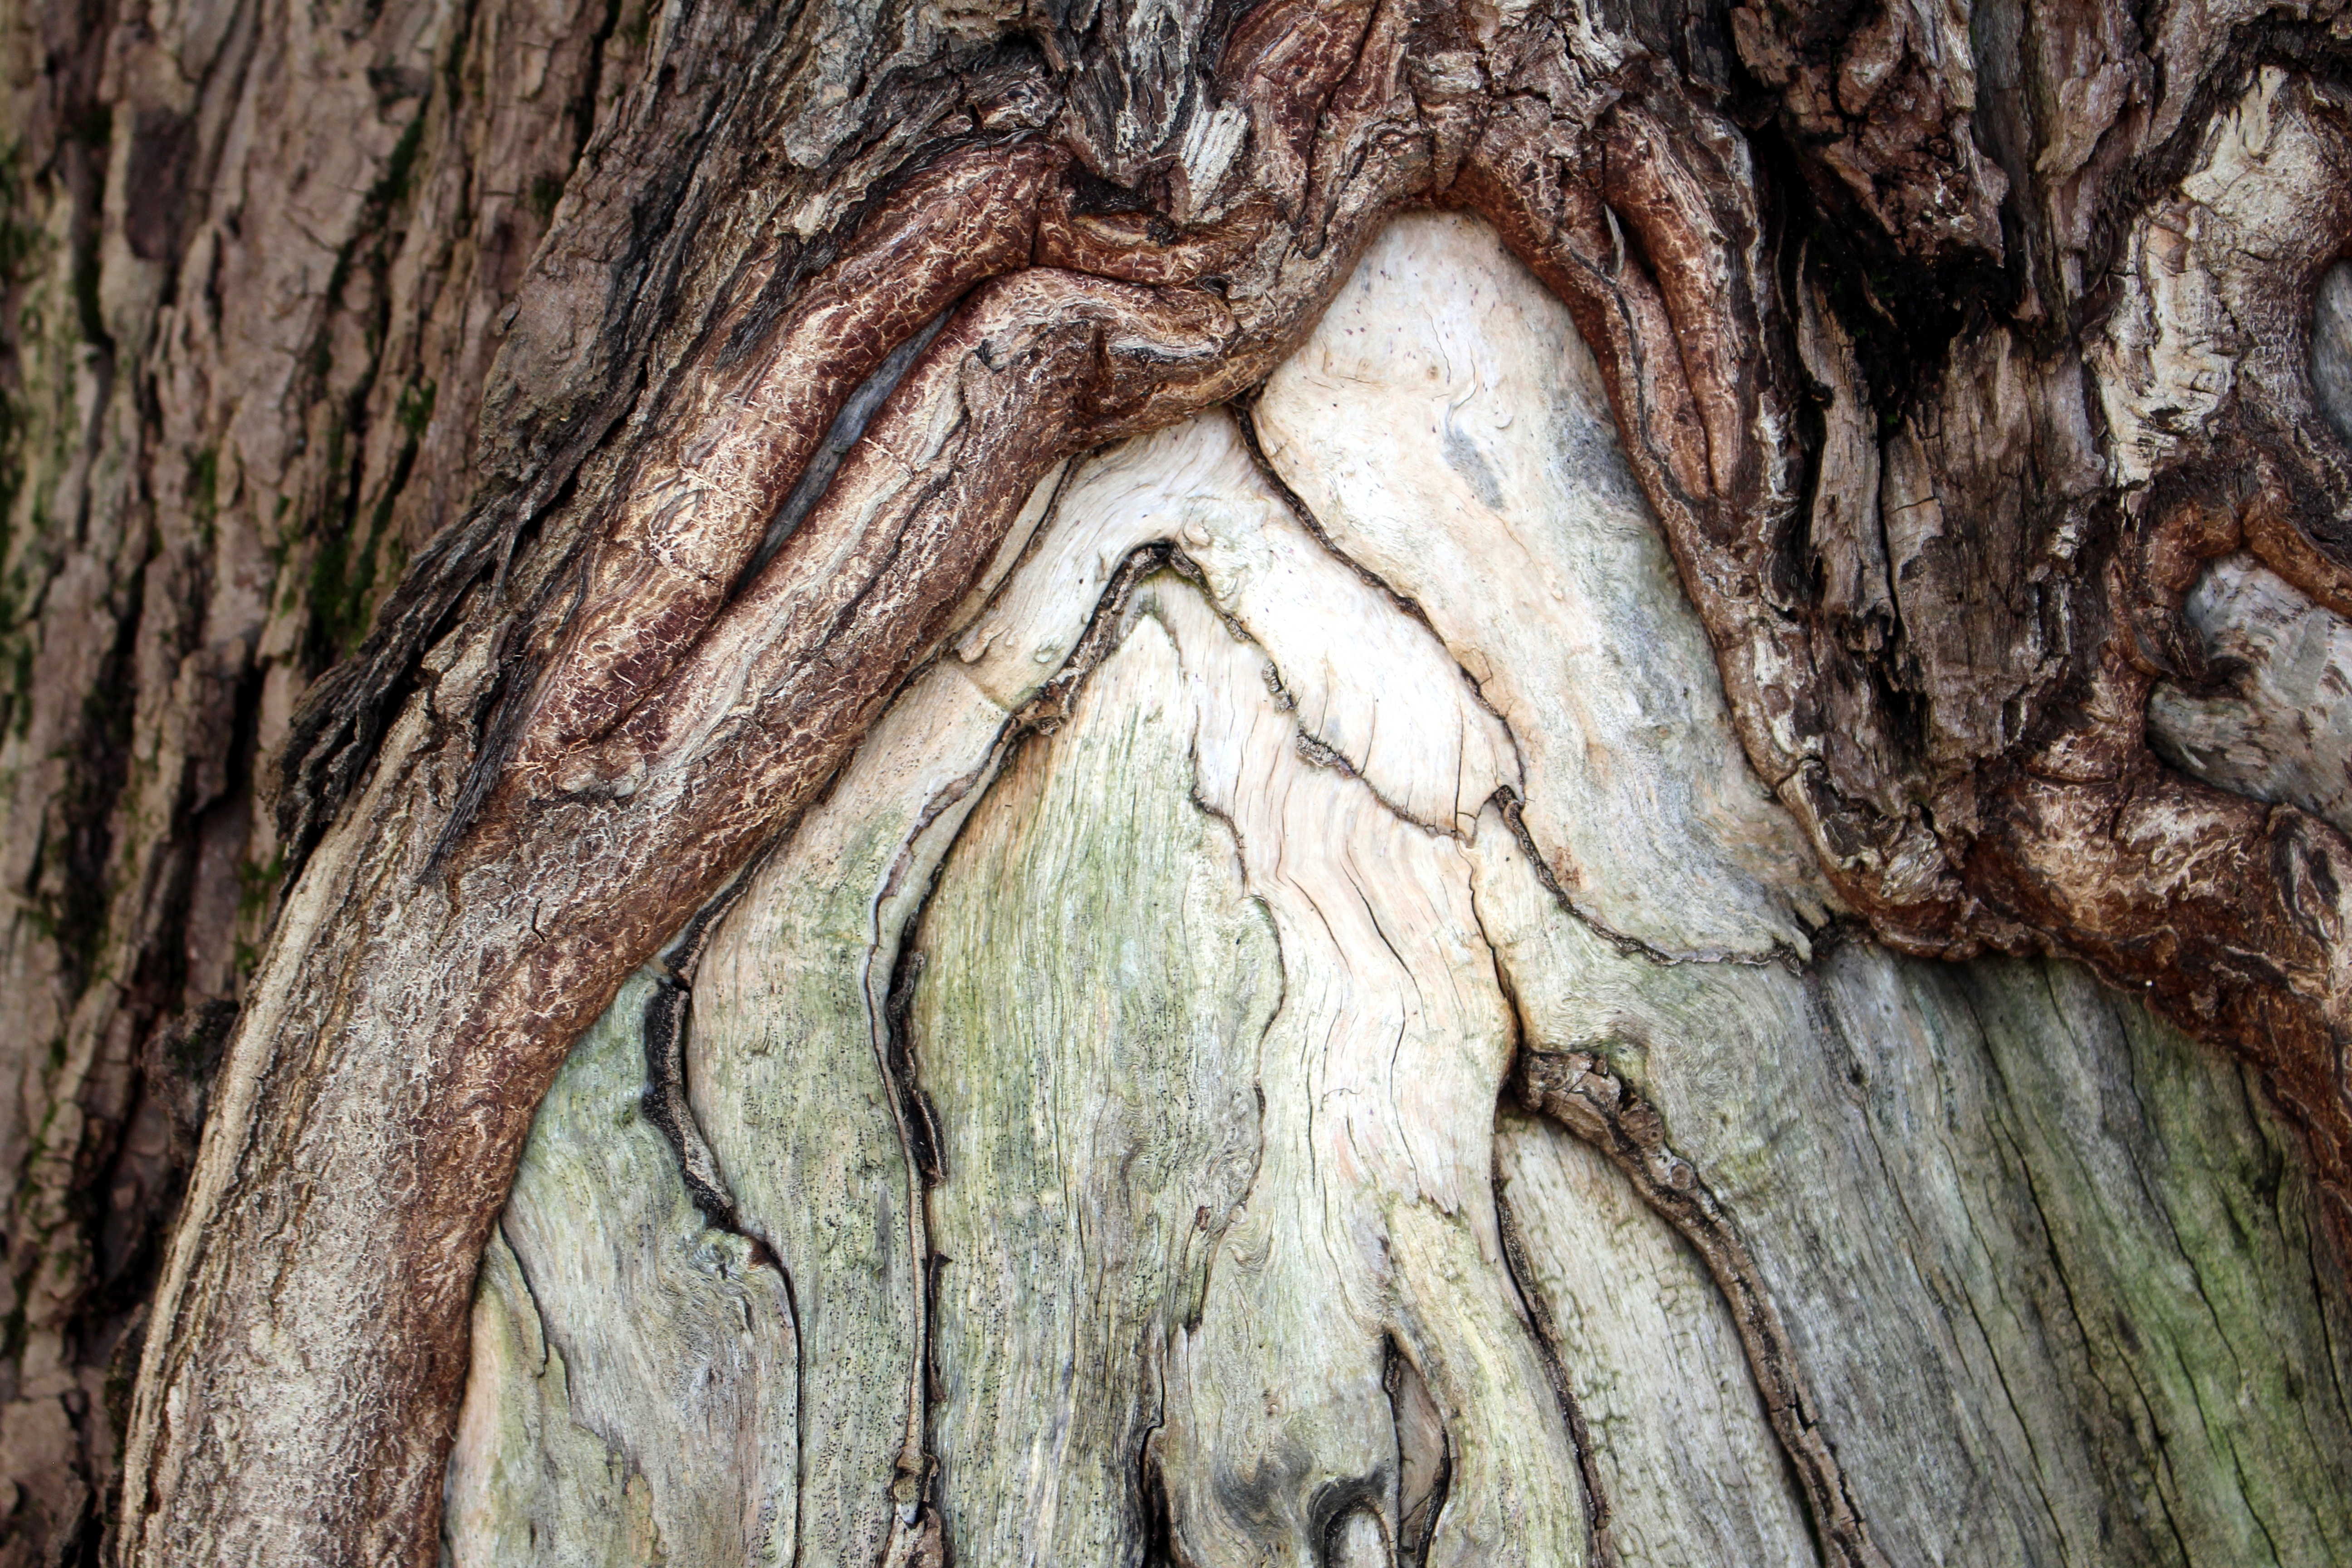
tree, nature, forest, branch, plant, wood, leaf, trunk, formation, log, soil, close, flora, fauna, root, oak, detail, woodland, tree stump, tree bark, plant stem, woody plant, land plant